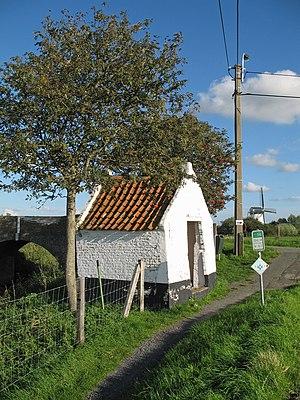
Meetkerke (commune de Zuienkerke, province de Flandre Occidentale, Belgique)